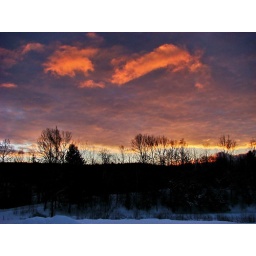
Yesterday's sunrise. The sky is mostly overcast, but that gash of clear sky is letting in some light and color.